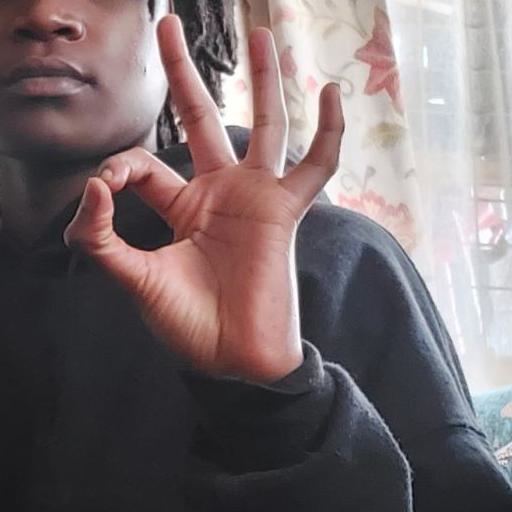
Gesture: ok